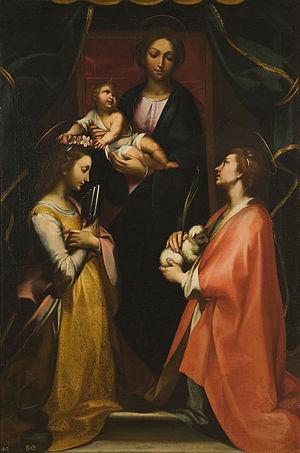
Francesco Vanni est un peintre italien de la période baroque et un graveur de l'école siennoise qui a subi les influences de Raphaël, de Federico Barocci et d'Annibale Carracci.